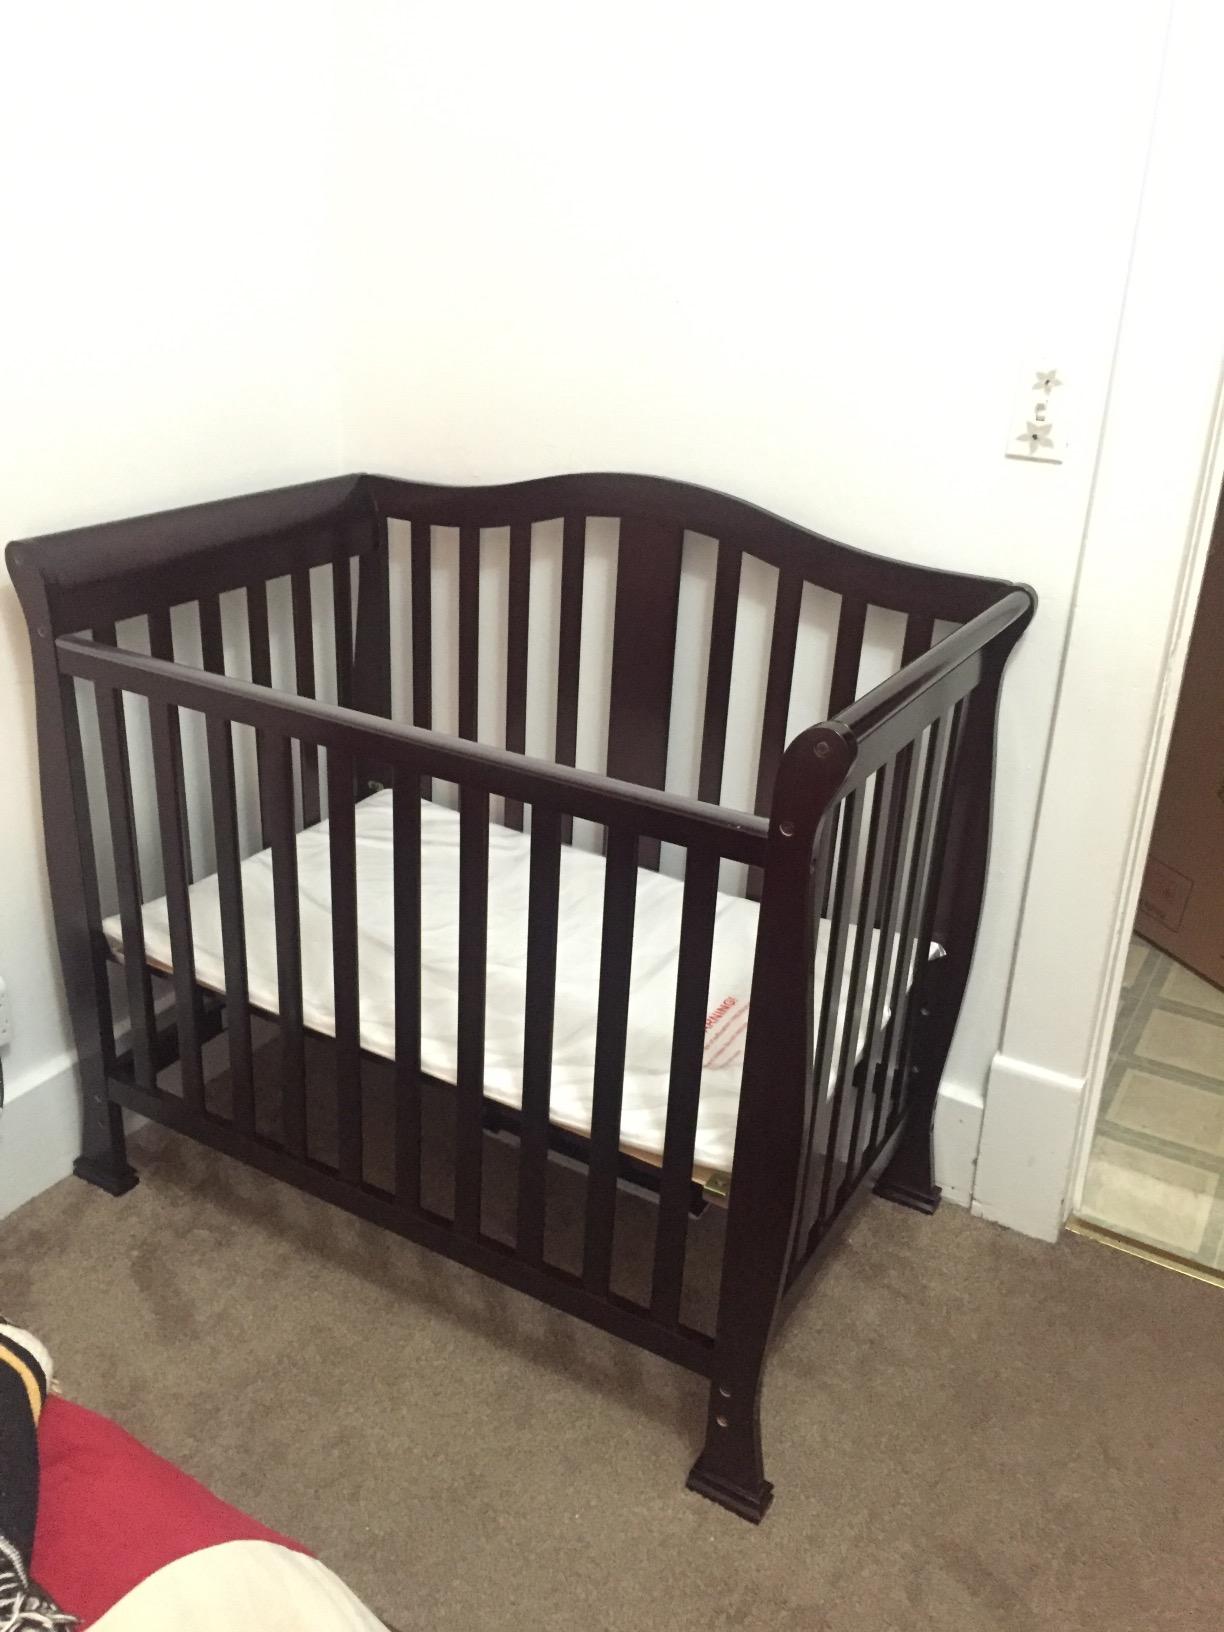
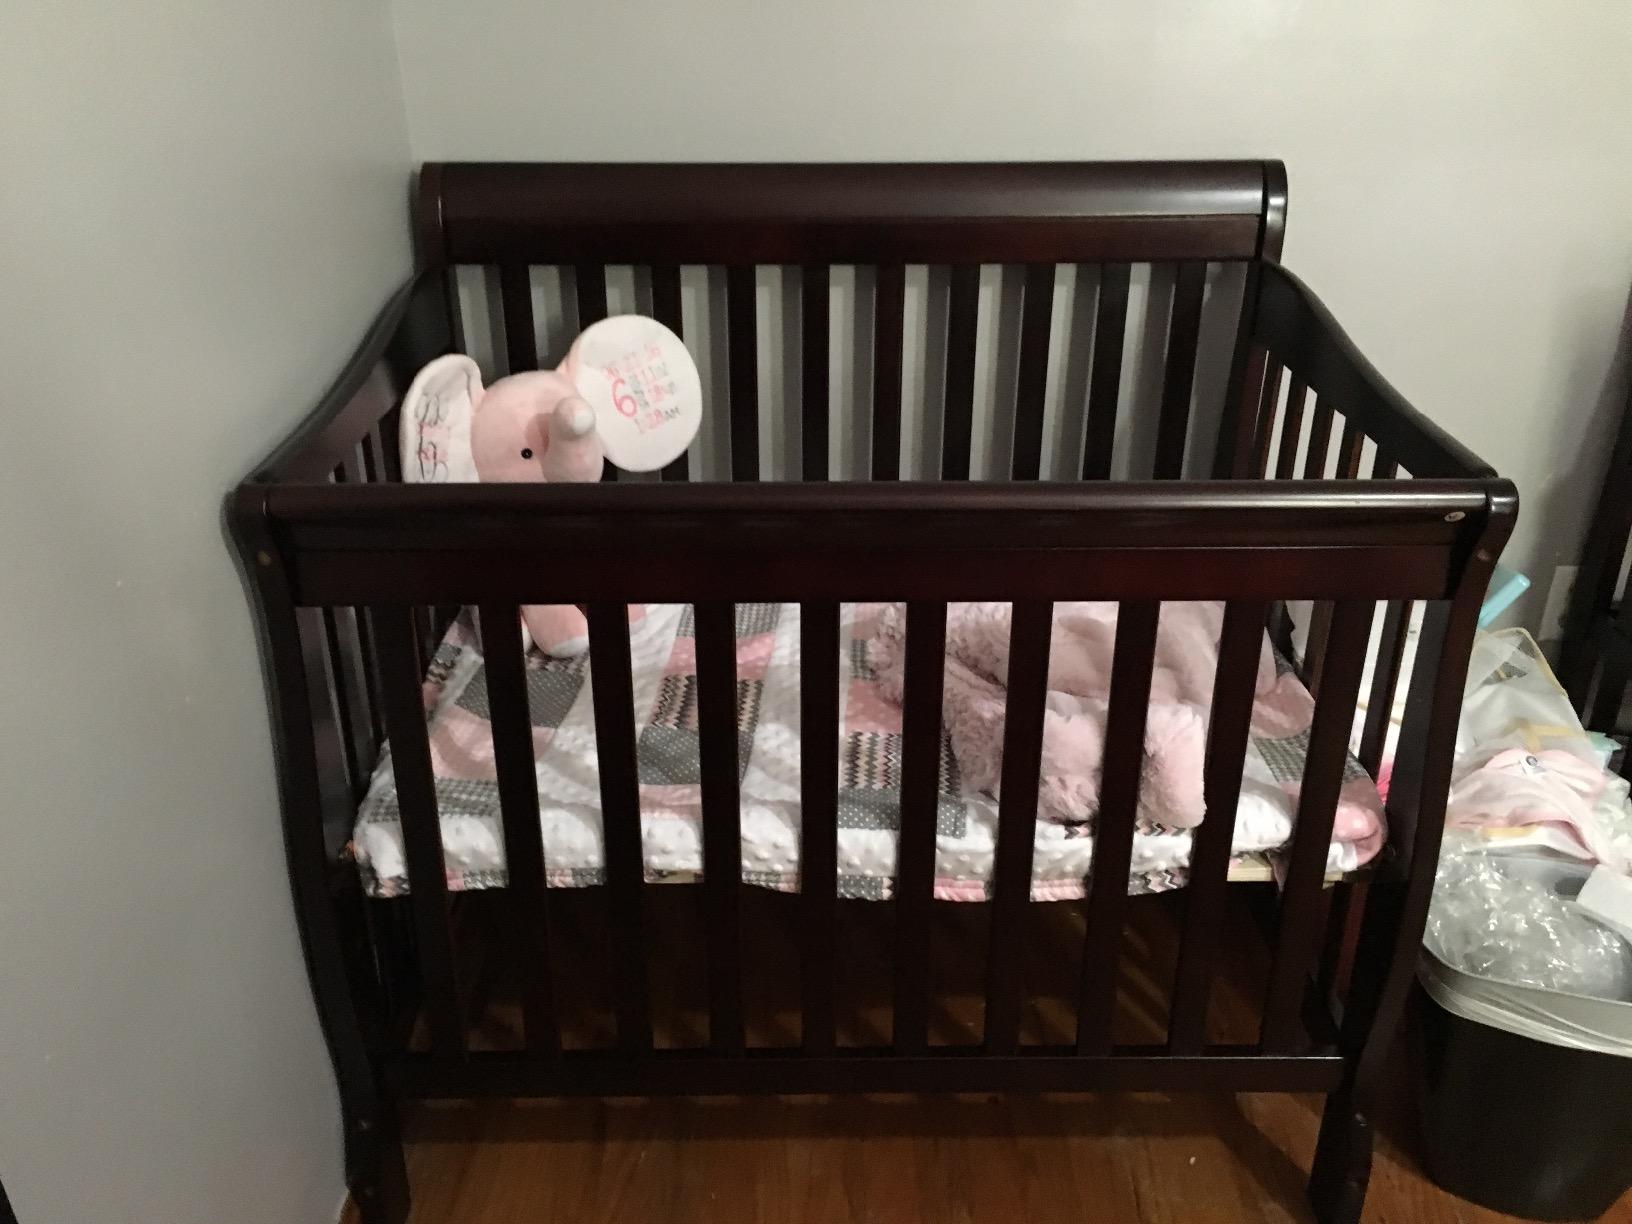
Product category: products_crib
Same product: no